Prone position

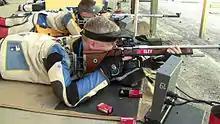
American Olympian Eric Uptagrafft shooting from the prone position

In the "50 meter rifle prone" International Shooting Sport Federation standard event, as used in the Olympics and other shooting competitions, contestants shoot a .22 LR calibre ("smallbore") rifle over a course of fire of 60 shots to count in 50 minutes (when using electronic targets). These are shot after an unlimited number of sighting shots, which must be shot during the 15-minute preparation and sighting period. If necessary, an 'elimination' course of fire may be undertaken to reduce the number of shooters to the number that may fire simultaneously in a 'qualification' round. Up until 2013, each shot could score from 0 to 10 points, with no decimal points (e.g. 0,1,2,3,4,5,6,7,8,9,10, but not 3.2 or 9.8, etc.) making the maximum score for elimination or qualification round 600 points. After 2013, shots are scored as decimal values (e.g. 9.8 rather than what would have been a 9 under integer scoring), so the maximum score from a 60 shot match is 654.0.